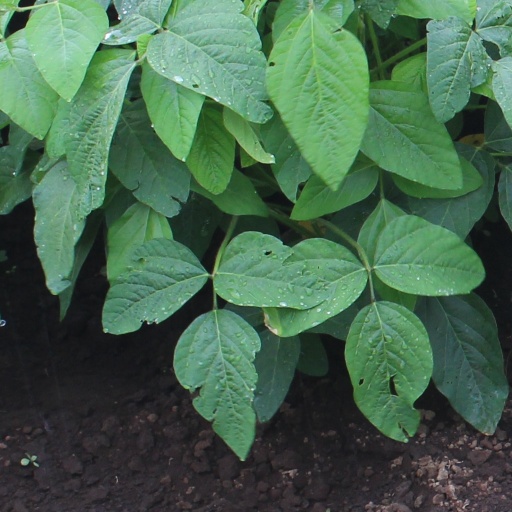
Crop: soybean